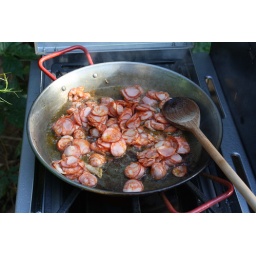
Brown Chorizo Sausage in same pan...when done ( about a minute) put in bowl with chicken